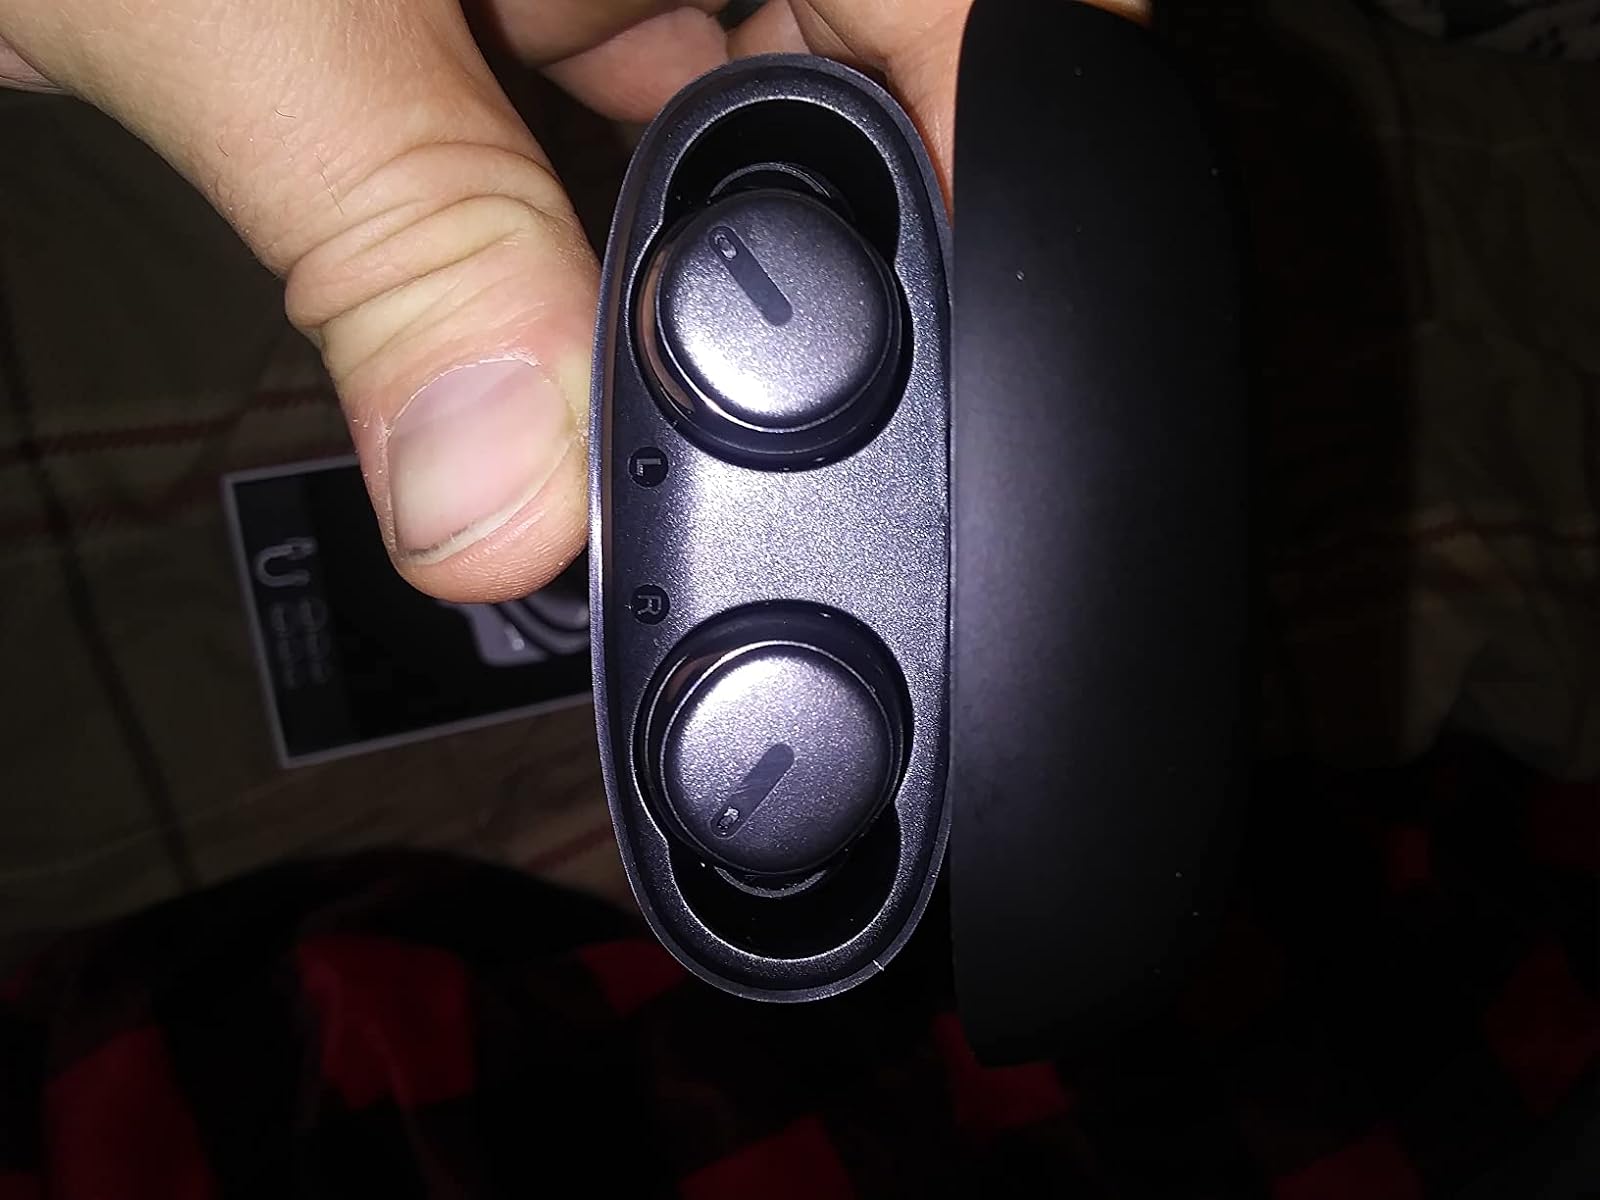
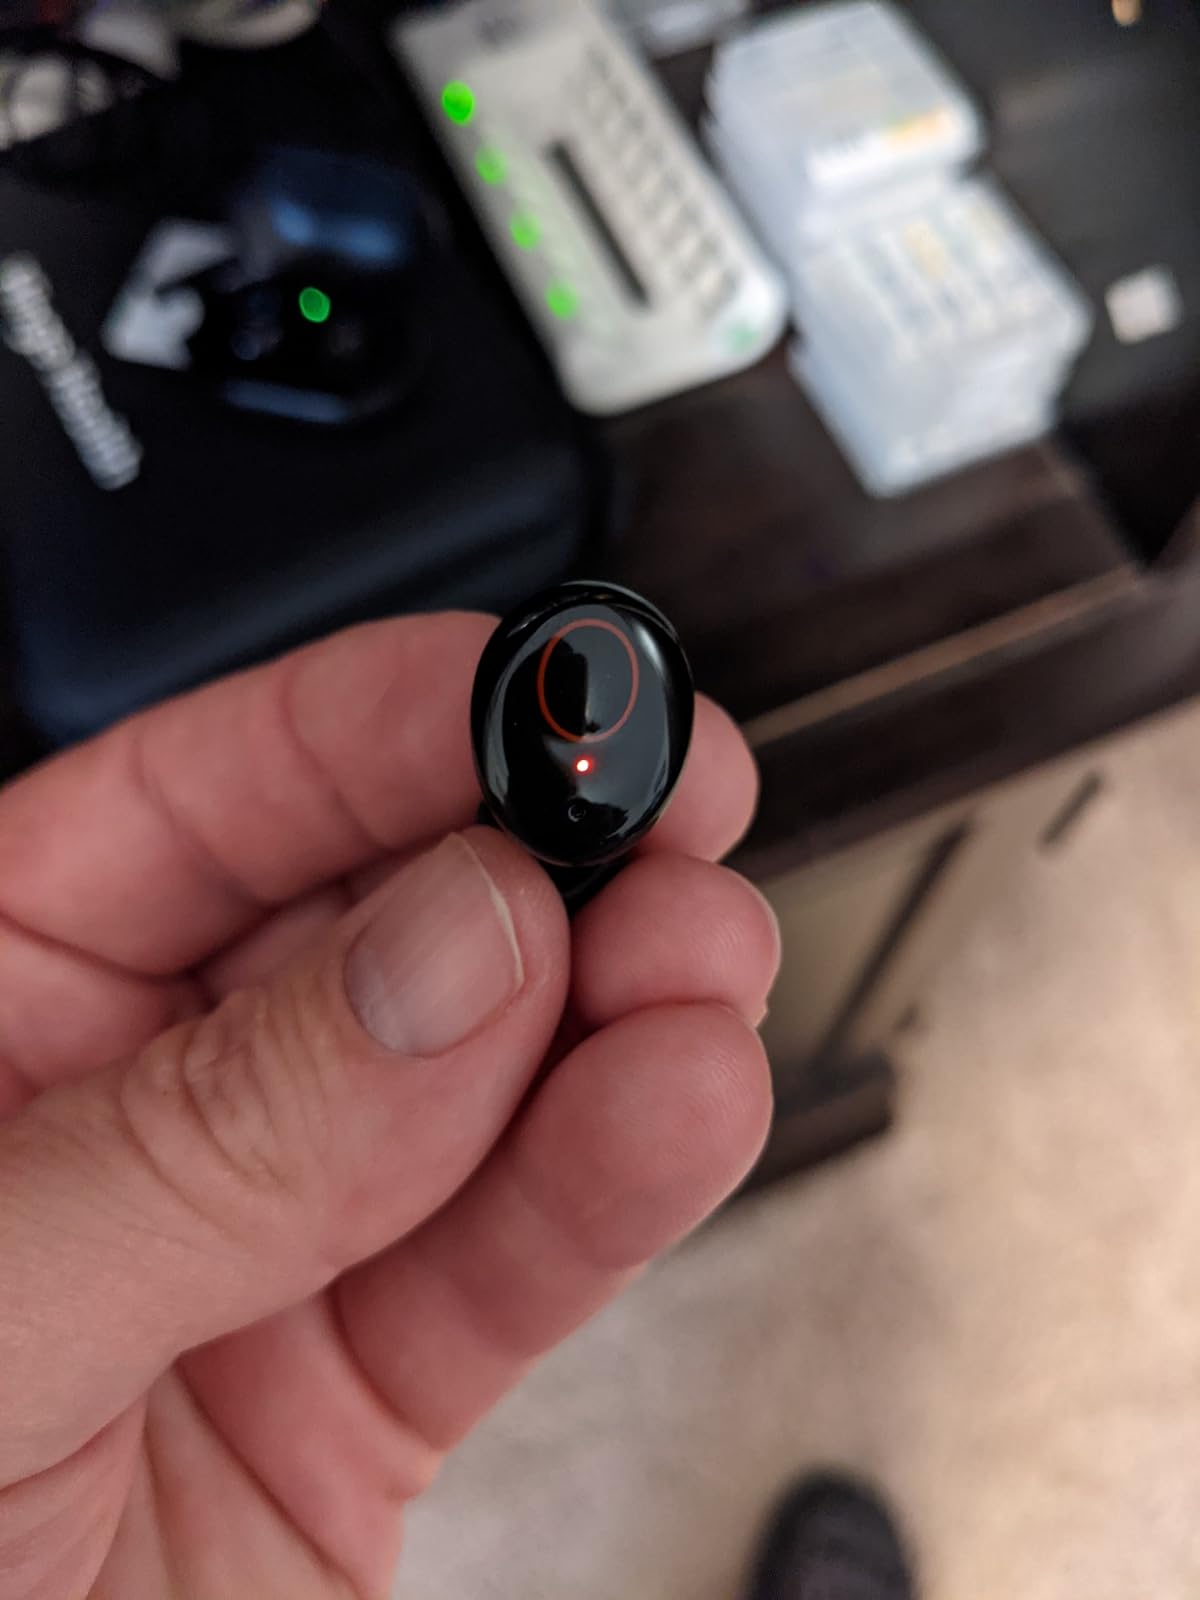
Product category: earbuds
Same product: no